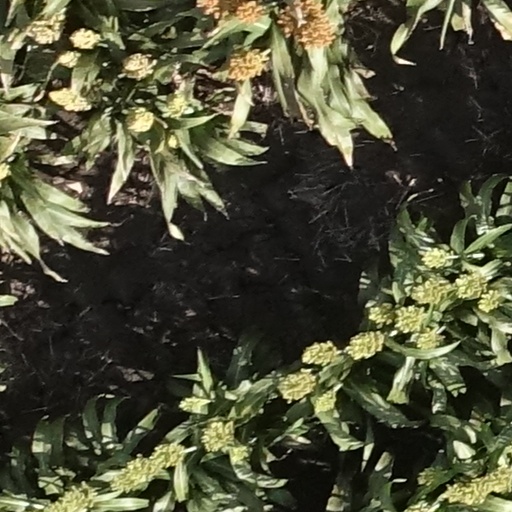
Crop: sorghum